Hooded crow

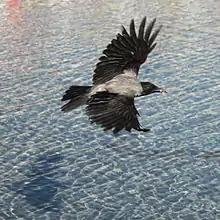
A hooded crow in flight at Isfahan, Iran

The hooded crow ("Corvus cornix") and carrion crow ("Corvus corone") are two closely related species whose geographical distribution across Europe is illustrated in the accompanying diagram. It is believed that this distribution might have resulted from the glaciation cycles during the Pleistocene, which caused the parent population to split into isolates which subsequently re-expanded their ranges when the climate warmed causing secondary contact. Jelmer Poelstra and coworkers sequenced almost the entire genomes of both species in populations at varying distances from the contact zone to find that the two species were nearly genetically identical, both in their DNA and in its expression (in the form of "m"RNA), except for the "lack of expression" of a small portion (<0.28%) of the genome (situated on avian chromosome 18) in the hooded crow, which imparts the lighter plumage colouration on its torso. Thus the two species can hybridise viably, and regularly do so at the contact zone, but the all-black carrion crows on the one side of the contact zone mate almost exclusively with other all-black carrion crows, while the same occurs among the hooded crows on the other side of the contact zone. This is an example of assortative mating. They concluded that it was only the outward appearance of the two species that inhibits hybridisation.